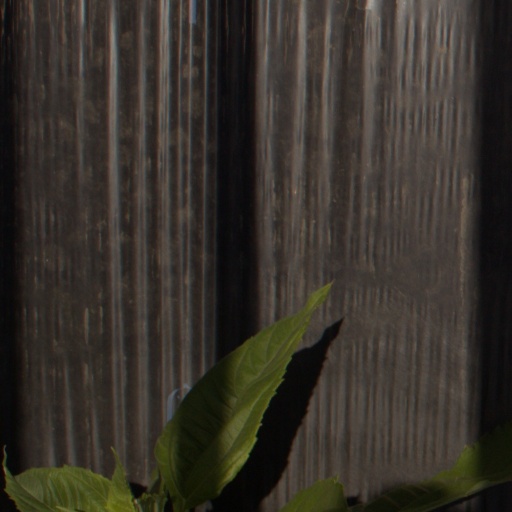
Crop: Jerusalem artichoke